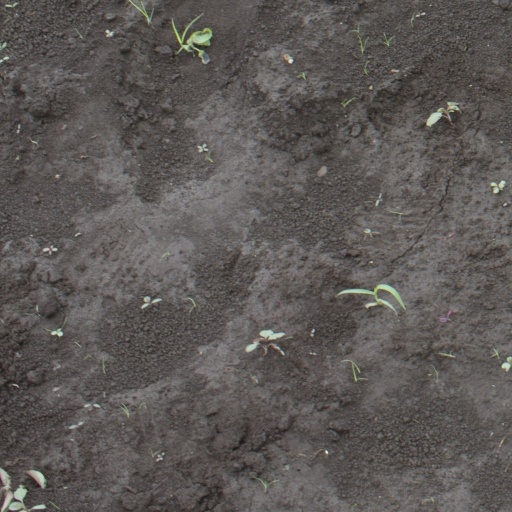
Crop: soybean